Union of Czech Youth

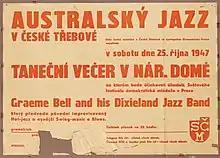
SČM poster, announcing a Graeme Bell concert.

The Union of Czech Youth (abbreviated SČM) was a youth organization in post-war Czechoslovakia. The organization was founded on Radhošť in July 1945. Originally it functioned as a unified left-wing youth organization, over time the Communist Party of Czechoslovakia gained more influence. SČM had two deputies in the Provisional National Assembly, Hájek and Maleček. As of 1946 SČM claimed to have 7,200 local branches and around half a million members. Membership in the organization declined during 1946 and 1947. The organization published the daily newspaper "Mladá fronta". SČM was part of the National Front.